List of awards and honors received by Edward Snowden

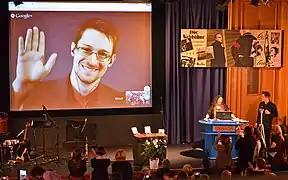
Snowden appears via video at the International League for Human Rights 2014 awards ceremony

Also in December 2014, Snowden shared the International League for Human Rights (Berlin) annual Carl von Ossietzky Medal with journalists Glenn Greenwald and Laura Poitras.